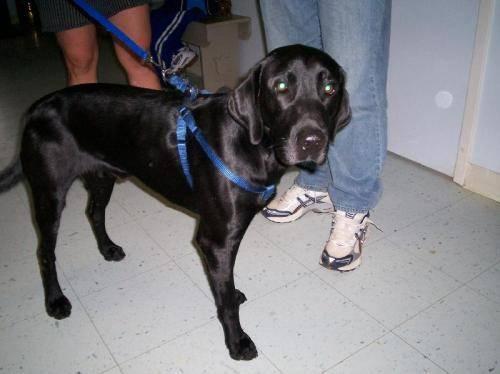
dog